Dennis H. Farber

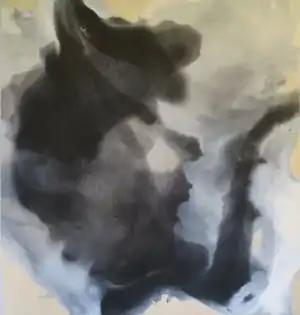
"The Death of President Coolidge" by Dennis Farber, Honolulu Museum of Art

Dennis "Denny" H. Farber (March 8, 1946 – May 8, 2017) was an American painter, photographer and educator. Faber was the director of the Mount Royal School of Art at Maryland Institute College of Art (MICA) from 2000 to 2004 and co-chair of MICA’s Foundations department from 2010 to 2011.